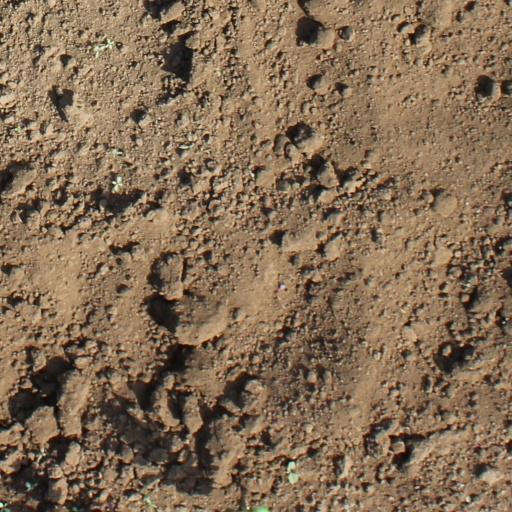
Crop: soybean